Pyo Ye-jin

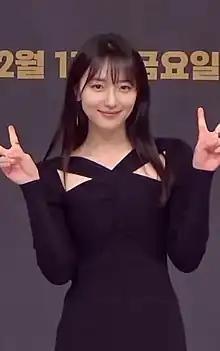
Pyo in February 2023

Pyo Ye-jin (born February 3, 1992) is a South Korean actress who began her career in supporting roles in television dramas and films. She gained notable recognition for her antagonist role in 2019 SBS mystery melodrama "VIP", securing the Best Character Award at the 2019 SBS Drama Awards. Subsequently, Pyo took a hacker role in both seasons of the highly-rated SBS revenge action series "Taxi Driver", and later starred in the television dramas "Our Blooming Youth" and "Moon in the Day".